Viscount Kemsley

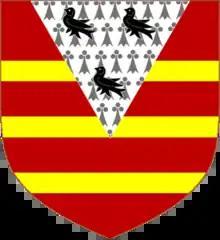
Gules three Bars Or on a Pile Ermine as many Martlets Sable.

Viscount Kemsley is a hereditary title in the Peerage of the United Kingdom, created in 1945 for the press baron Gomer Berry.